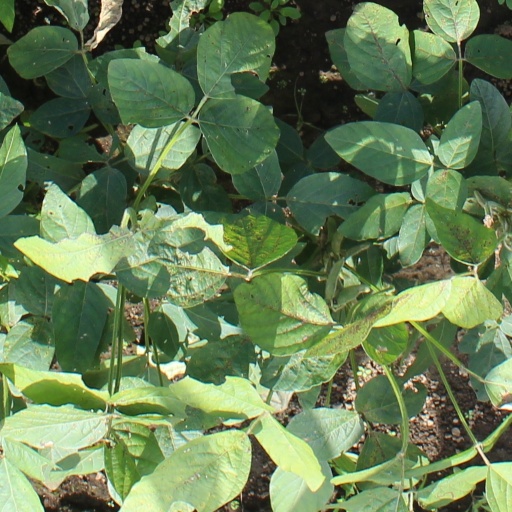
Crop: soybean